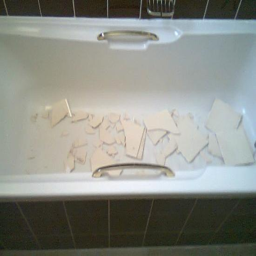
tiles i my bath that came off the wall